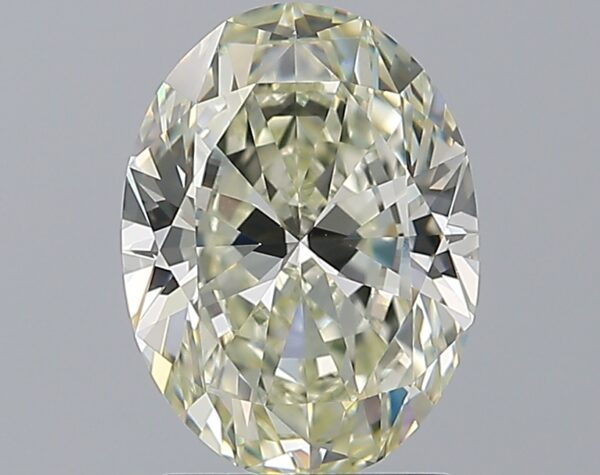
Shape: oval
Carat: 2.2
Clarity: VS1
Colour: M
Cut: EX
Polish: EX
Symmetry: EX
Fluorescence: F
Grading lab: GIA
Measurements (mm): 9.79 x 7.28 x 4.47